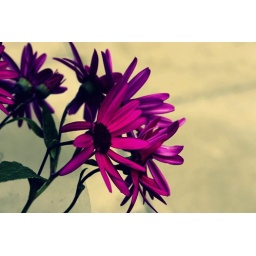
I was sitting beside this plant today while my mom made friends with the neighbour next door